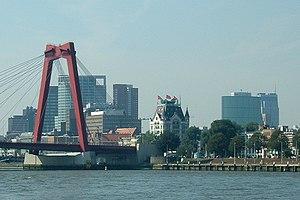
La Witte Huis est un immeuble situé dans le bassin portuaire de Wijnhaven, à Rotterdam, dans la province néerlandaise de Hollande-Méridionale. Elle est construite en 1897-1898, dans un style Art nouveau. Sa hauteur de 43 m et ses 10 étages font d'elle, à sa construction, le premier gratte-ciel néerlandais et l'un des plus hauts bâtiments européens. Elle a le statut de monument national néerlandais, depuis 1986.